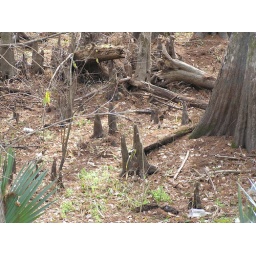
The cypress knees are what allows the cypress trees to breathe in the damp and marshy water of a swamp.